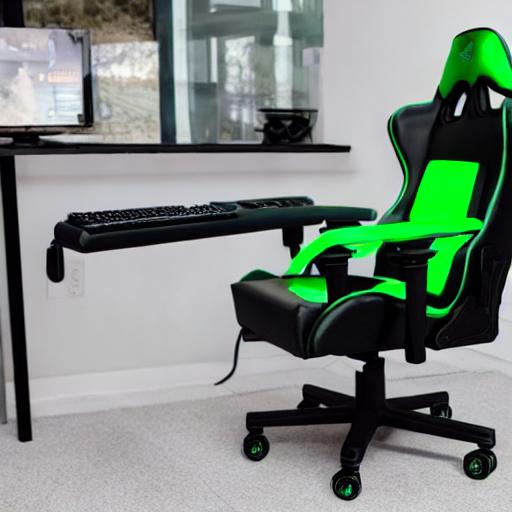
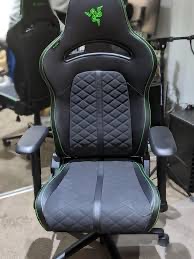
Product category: items_chair
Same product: no